Gran Turismo 3: A-Spec

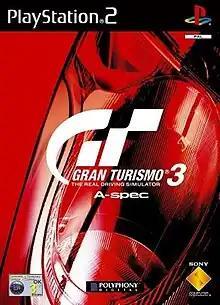
European box art featuring the 2000 Ruf RGT

Gran Turismo 3: A-Spec is a 2001 sim racing video game developed by Polyphony Digital and published by Sony Computer Entertainment for the PlayStation 2. It is the third installment in the "Gran Turismo" series. During its demonstration at E3 2000 and E3 2001, the game was known under the working title Gran Turismo 2000. It is the bestselling PlayStation exclusive ever made.